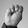
ASL letter: M